Harvard Kennedy School

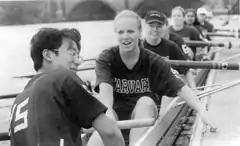
Harvard Kennedy School's women's rowing team at Weld Boathouse in the Head of the Charles Regatta rowing race on Charles River in 2006

Harvard Kennedy School maintains a range of student activities, including interest-driven student caucuses, Kennedy School Student Government, known as KSSG, student-edited policy journals, including "Harvard Journal of Hispanic Policy", "Kennedy School Review", the "Journal of Middle Eastern Politics and Policy", a student newspaper, "The Citizen", and a number of student athletic groups.